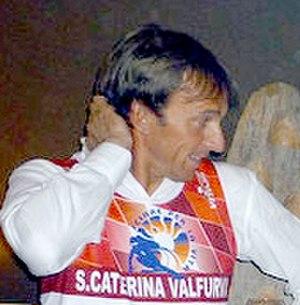
Paolo de Chiesa est un skieur alpin italien s'illustrant notamment slalom.